Sanja Ajanović Hovnik

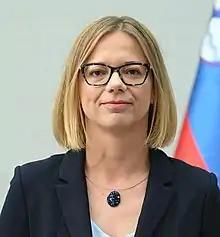
Ajanović Hovnik in 2022

Sanja Ajanović Hovnik (born 14 July 1977) is a Slovenian politician. She serves as the minister of public administration of the Republic of Slovenia in the government of Robert Golob since 2022.